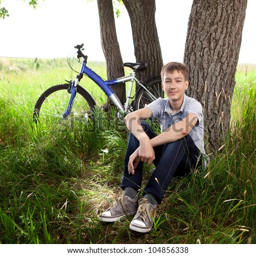
a cyclist with a bicycle in the park on the grass